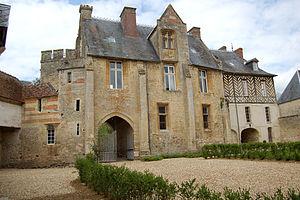
Château de la Houblonnière
Le château de La Houblonnière est un édifice du XVᵉ siècle situé à La Houblonnière, en France.
La Houblonnière est une commune française, située dans le département du Calvados en région Normandie, peuplée de 330 habitants.
Cette liste regroupe une partie des monuments historiques du Calvados.